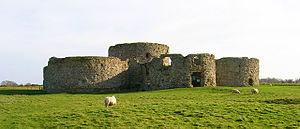
Camber Castle
Camber Castle set fra nordvest.
Camber Castle, tidligere kendt som Winchelsea Castle, er et Device Fort fra 1500-tallet, det blev bygget tæt ved Rye af kong Henrik 8. for at beskytte Sussex' kystlinje mod angreb fra franskmændene. Det første forskansninger på stedet var et lille rundt artilleritårn. I 1539 fik yderligere spændinger mellem England og Frankrig Henrik til at gentænke sine forsvarplaner for kysten, og Camber Castle blev genopbygget og udvidet over de næste år under ledelse af ingeniøren Stefan von Haschenperg fra Mähren. Dette var ikke tilfredsstillende, og der blev derfor udført yderligere forbedringer fra 1542 til 1543. Resultatet var en stort koncentrisk artillerifæstning med en centralt keep med fire cirkulære bastion€r omkring, og en cirkulær bastion ved indgangen opført i sten og mursten